Penton Hook Marina

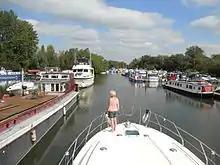
Boat maneuvering within Penton Hook Marina.

The marina is set in 80 acres of what were previously disused gravel pits. It has approximately 600 berths. The marina is downstream from Runnymede where King John signed "Magna Carta".